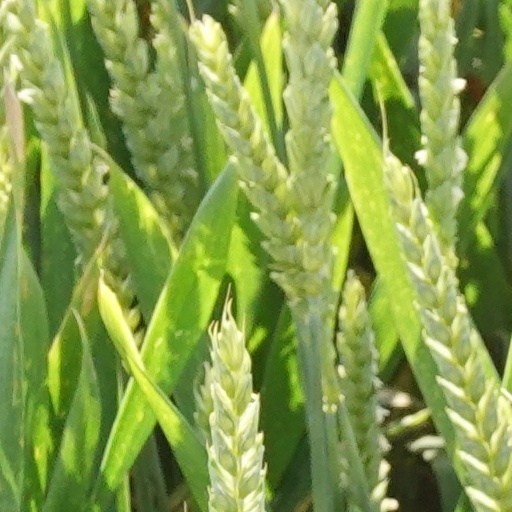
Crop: wheat